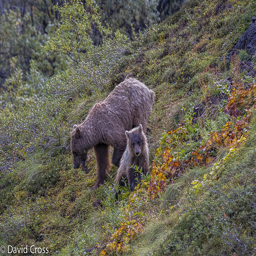
A young bear and a mother bear foraging for food.
Some very cute furry bears on a grassy hill.
An adult bear walks next to a young, smaller bear.
An adult bear standing beside a baby bear i the field.
A big bear and smaller bear walking through a grassy area.